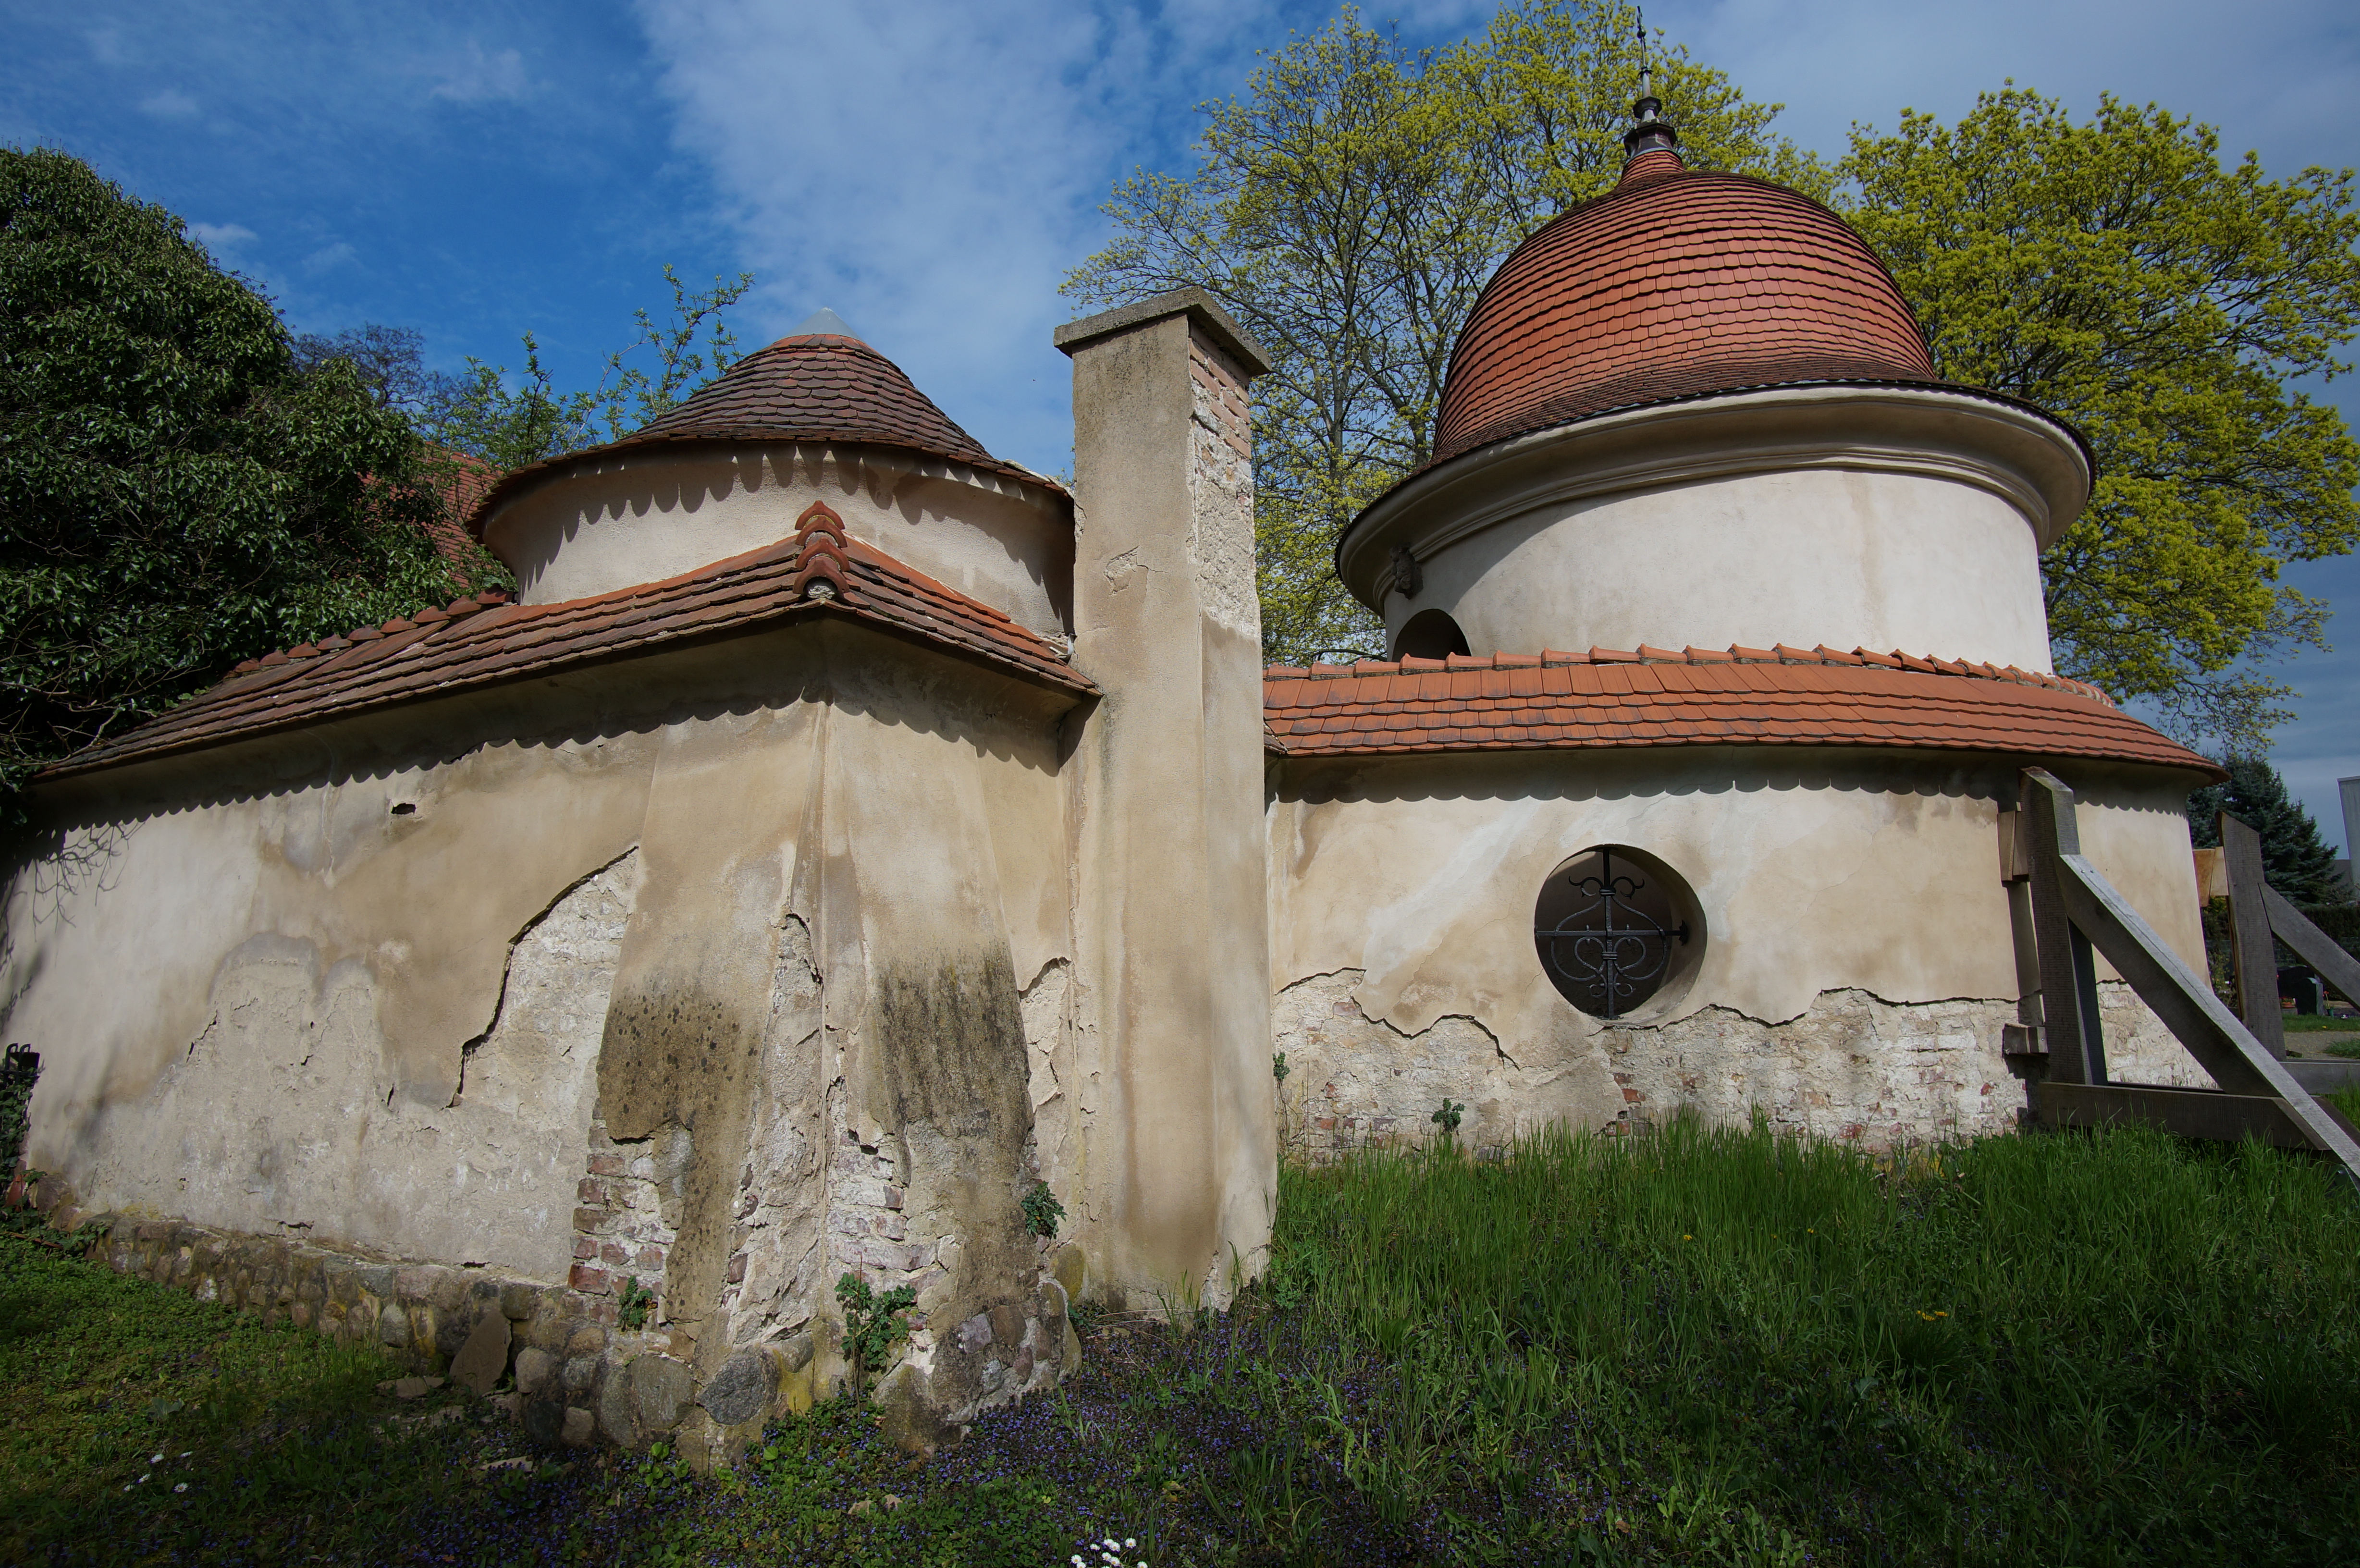
house, building, chapel, place of worship, 2016, monastery, germany, deutschland, walimex, 12mm, samyang, sony, estate, nex, nex6, brandenburg, lenstagged, steffenzahn, samyang12mm, walimex12mm, grosbehnitz, rural area